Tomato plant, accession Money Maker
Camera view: vertical (180 deg); turntable rotation: 150 degrees
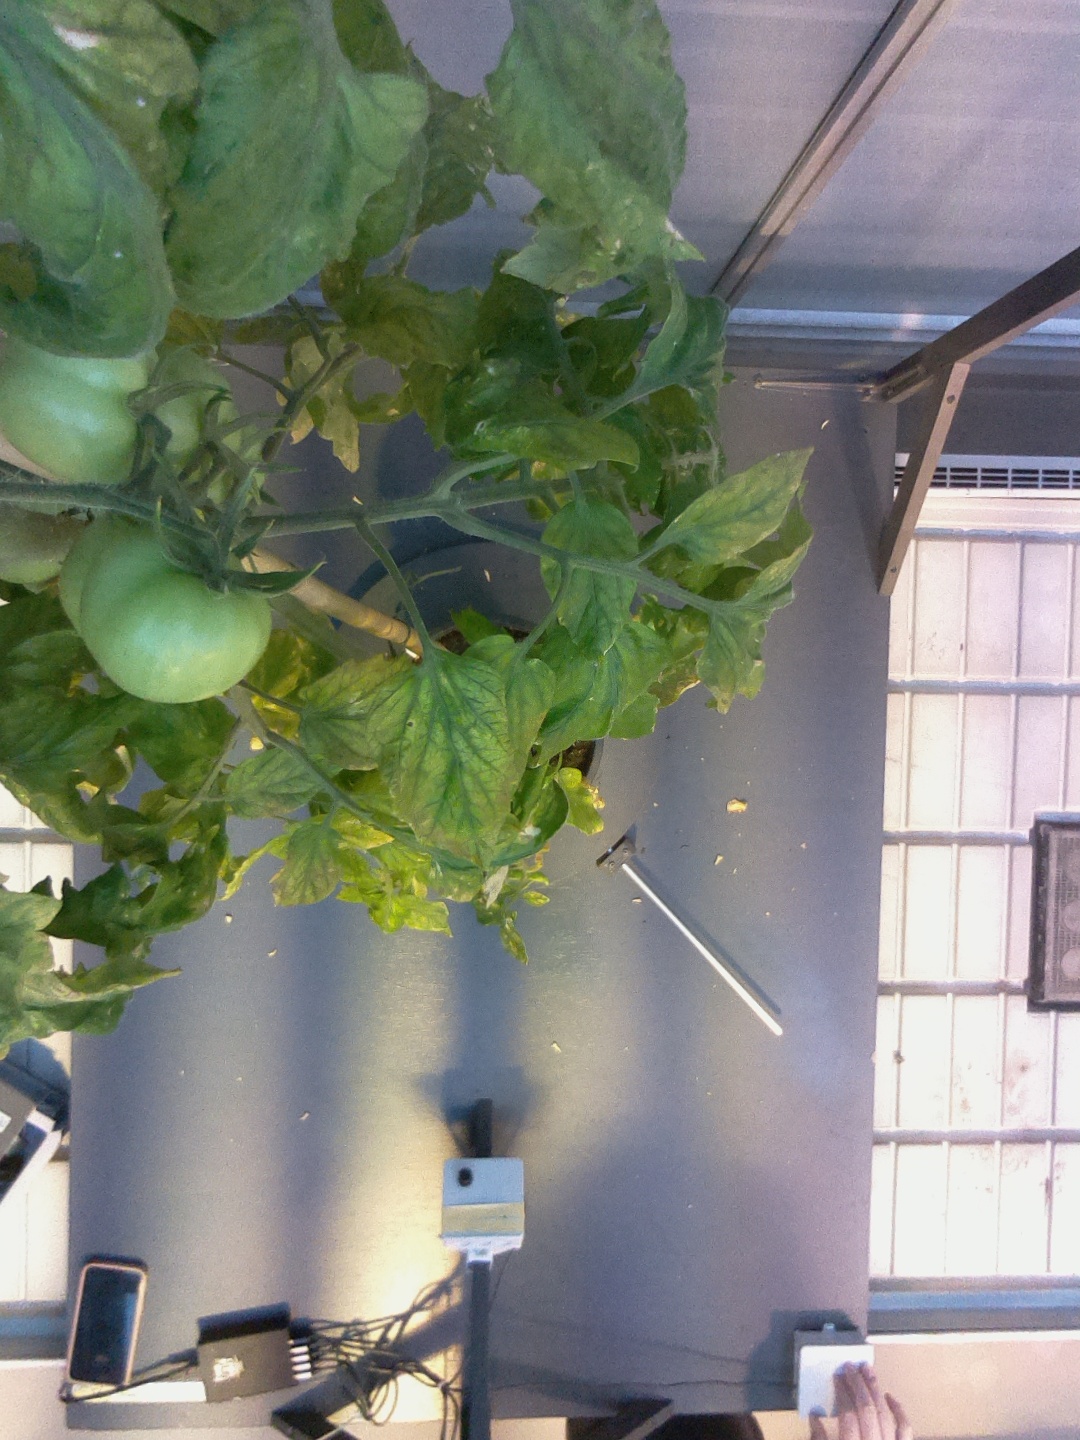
BBCH growth stage 81: 10%-20% of fruits show typical fully ripe color